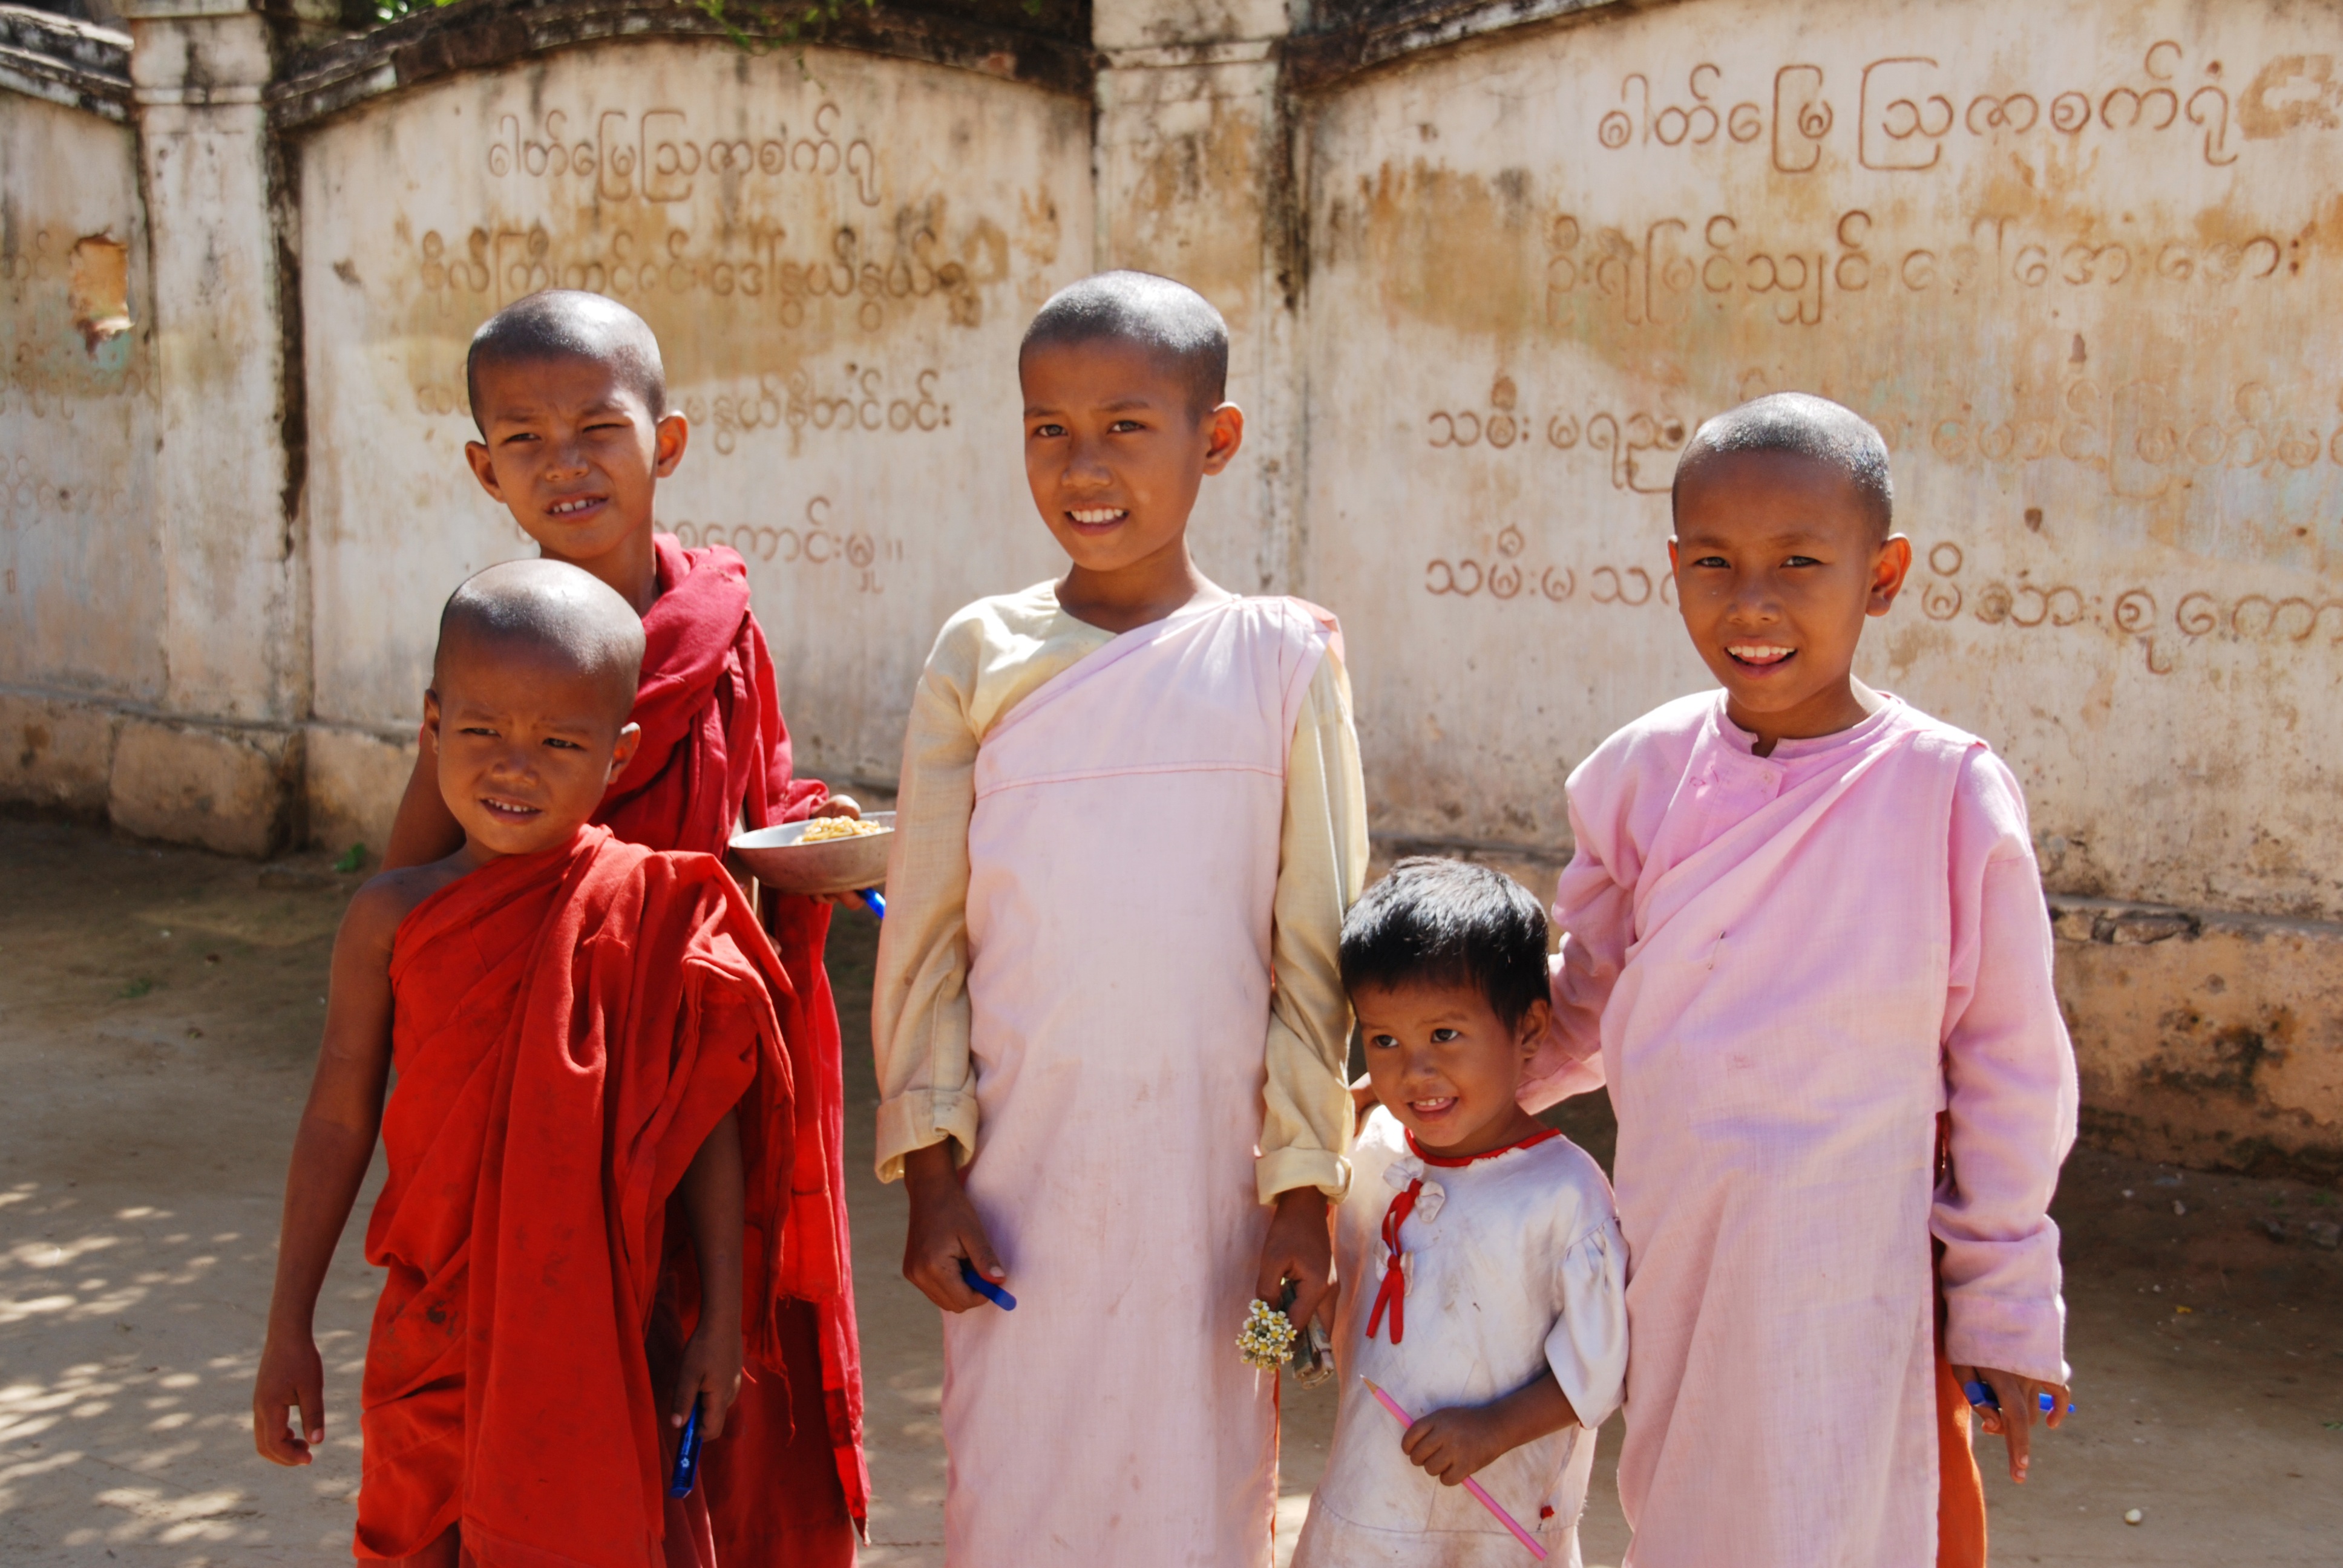
man, person, people, male, child, family, children, students, temple, photograph, tradition, blessing, ritual, burma